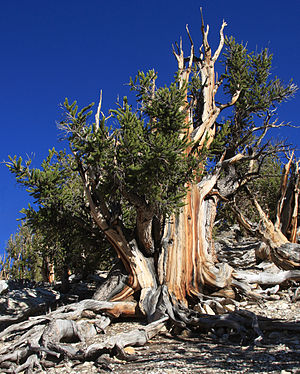
Pinus longaeva
Et træ, Pinus longaeva i White Mountains i Californien med både levende og døde dele
Pinus longaeva er en af to-tre arter af børstekoglefyr, der er i stand til at leve meget længe. Et stadig levende eksemplar er mere end 5000 år gammelt og er den ældste levende organisme på Jorden.